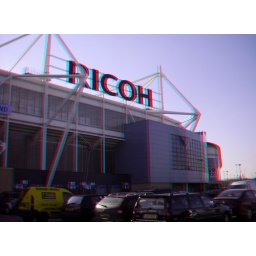
Ricoh Stadium Coventry in anaglyph 3D red blue glasses to view